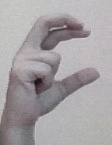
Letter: thal